Horsdorf

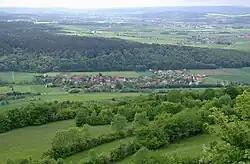
Horsdorf seen from Staffelberg

Horsdorf is a district of Bad Staffelstein in Upper Franconia. It has around 200 residents and won the gold in the state contest "Unser Dorf soll schöner werden" in 1995. It also won the gold in the European contest Entente Florale in 1997.